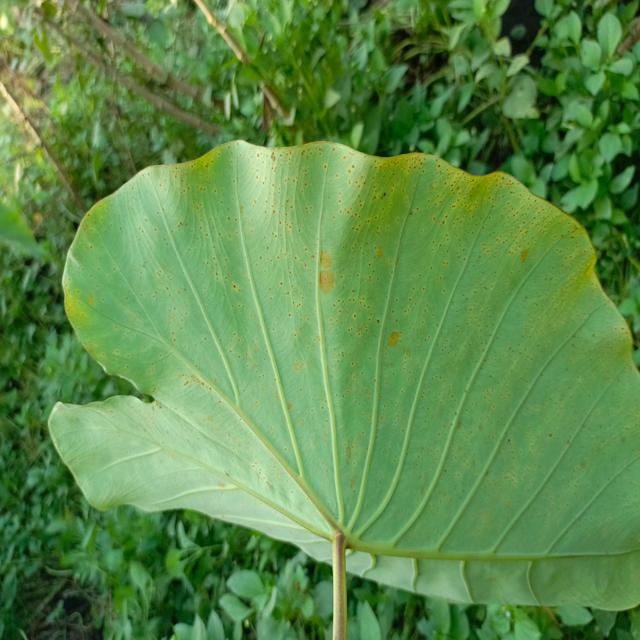
Label: Early_Blight